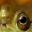
Label: frog